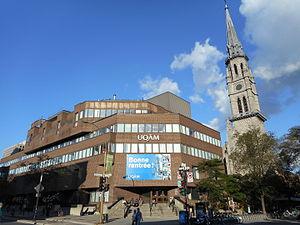
Pavillon Judith-Jasmin, Université du Québec à Montréal (UQAM). Le clocher était celui de l'église Saint-Jacques le Majeur.